Pete Nanos

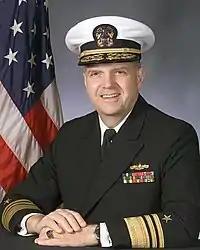
Vice Admiral Nanos in 2002

Nanos served for 35 years in the United States Navy and retired as a vice admiral.